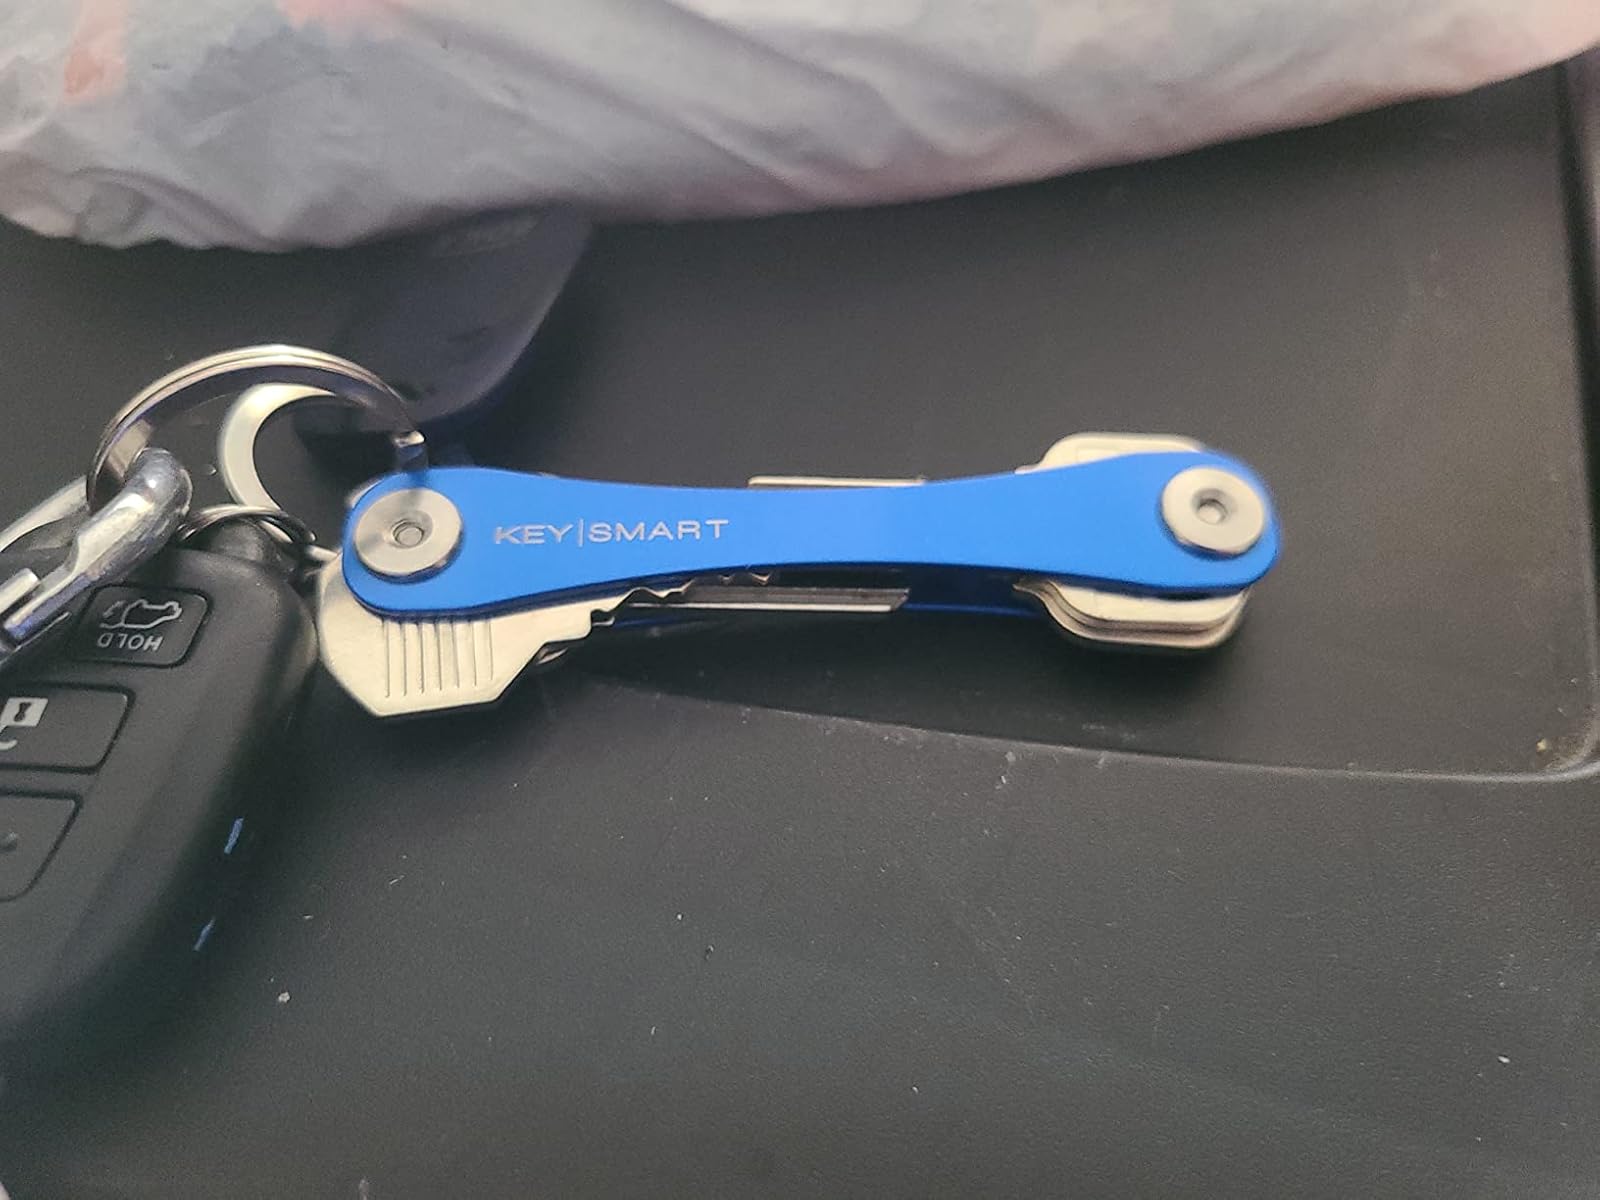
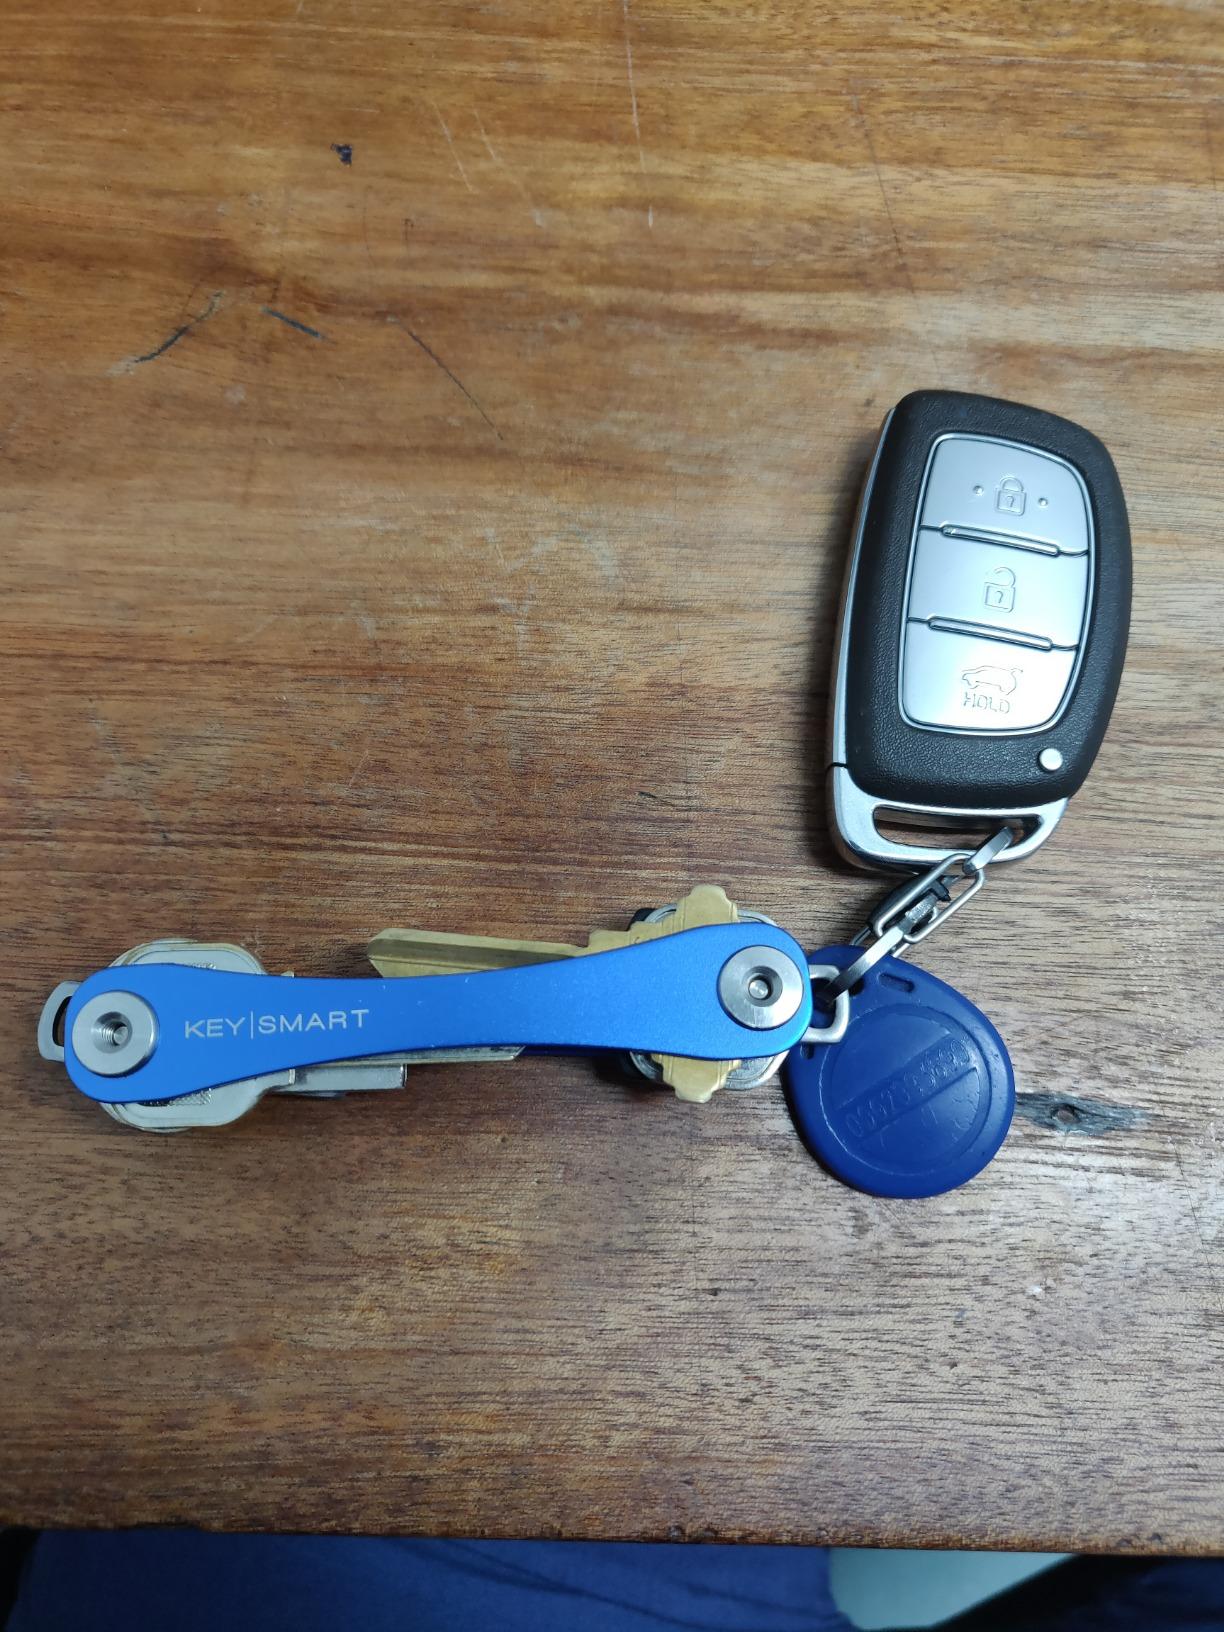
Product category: accessories_keychain
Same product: yes